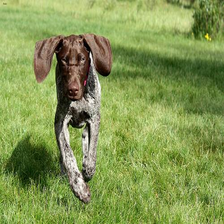
Species: dog
Breed: german shorthaired